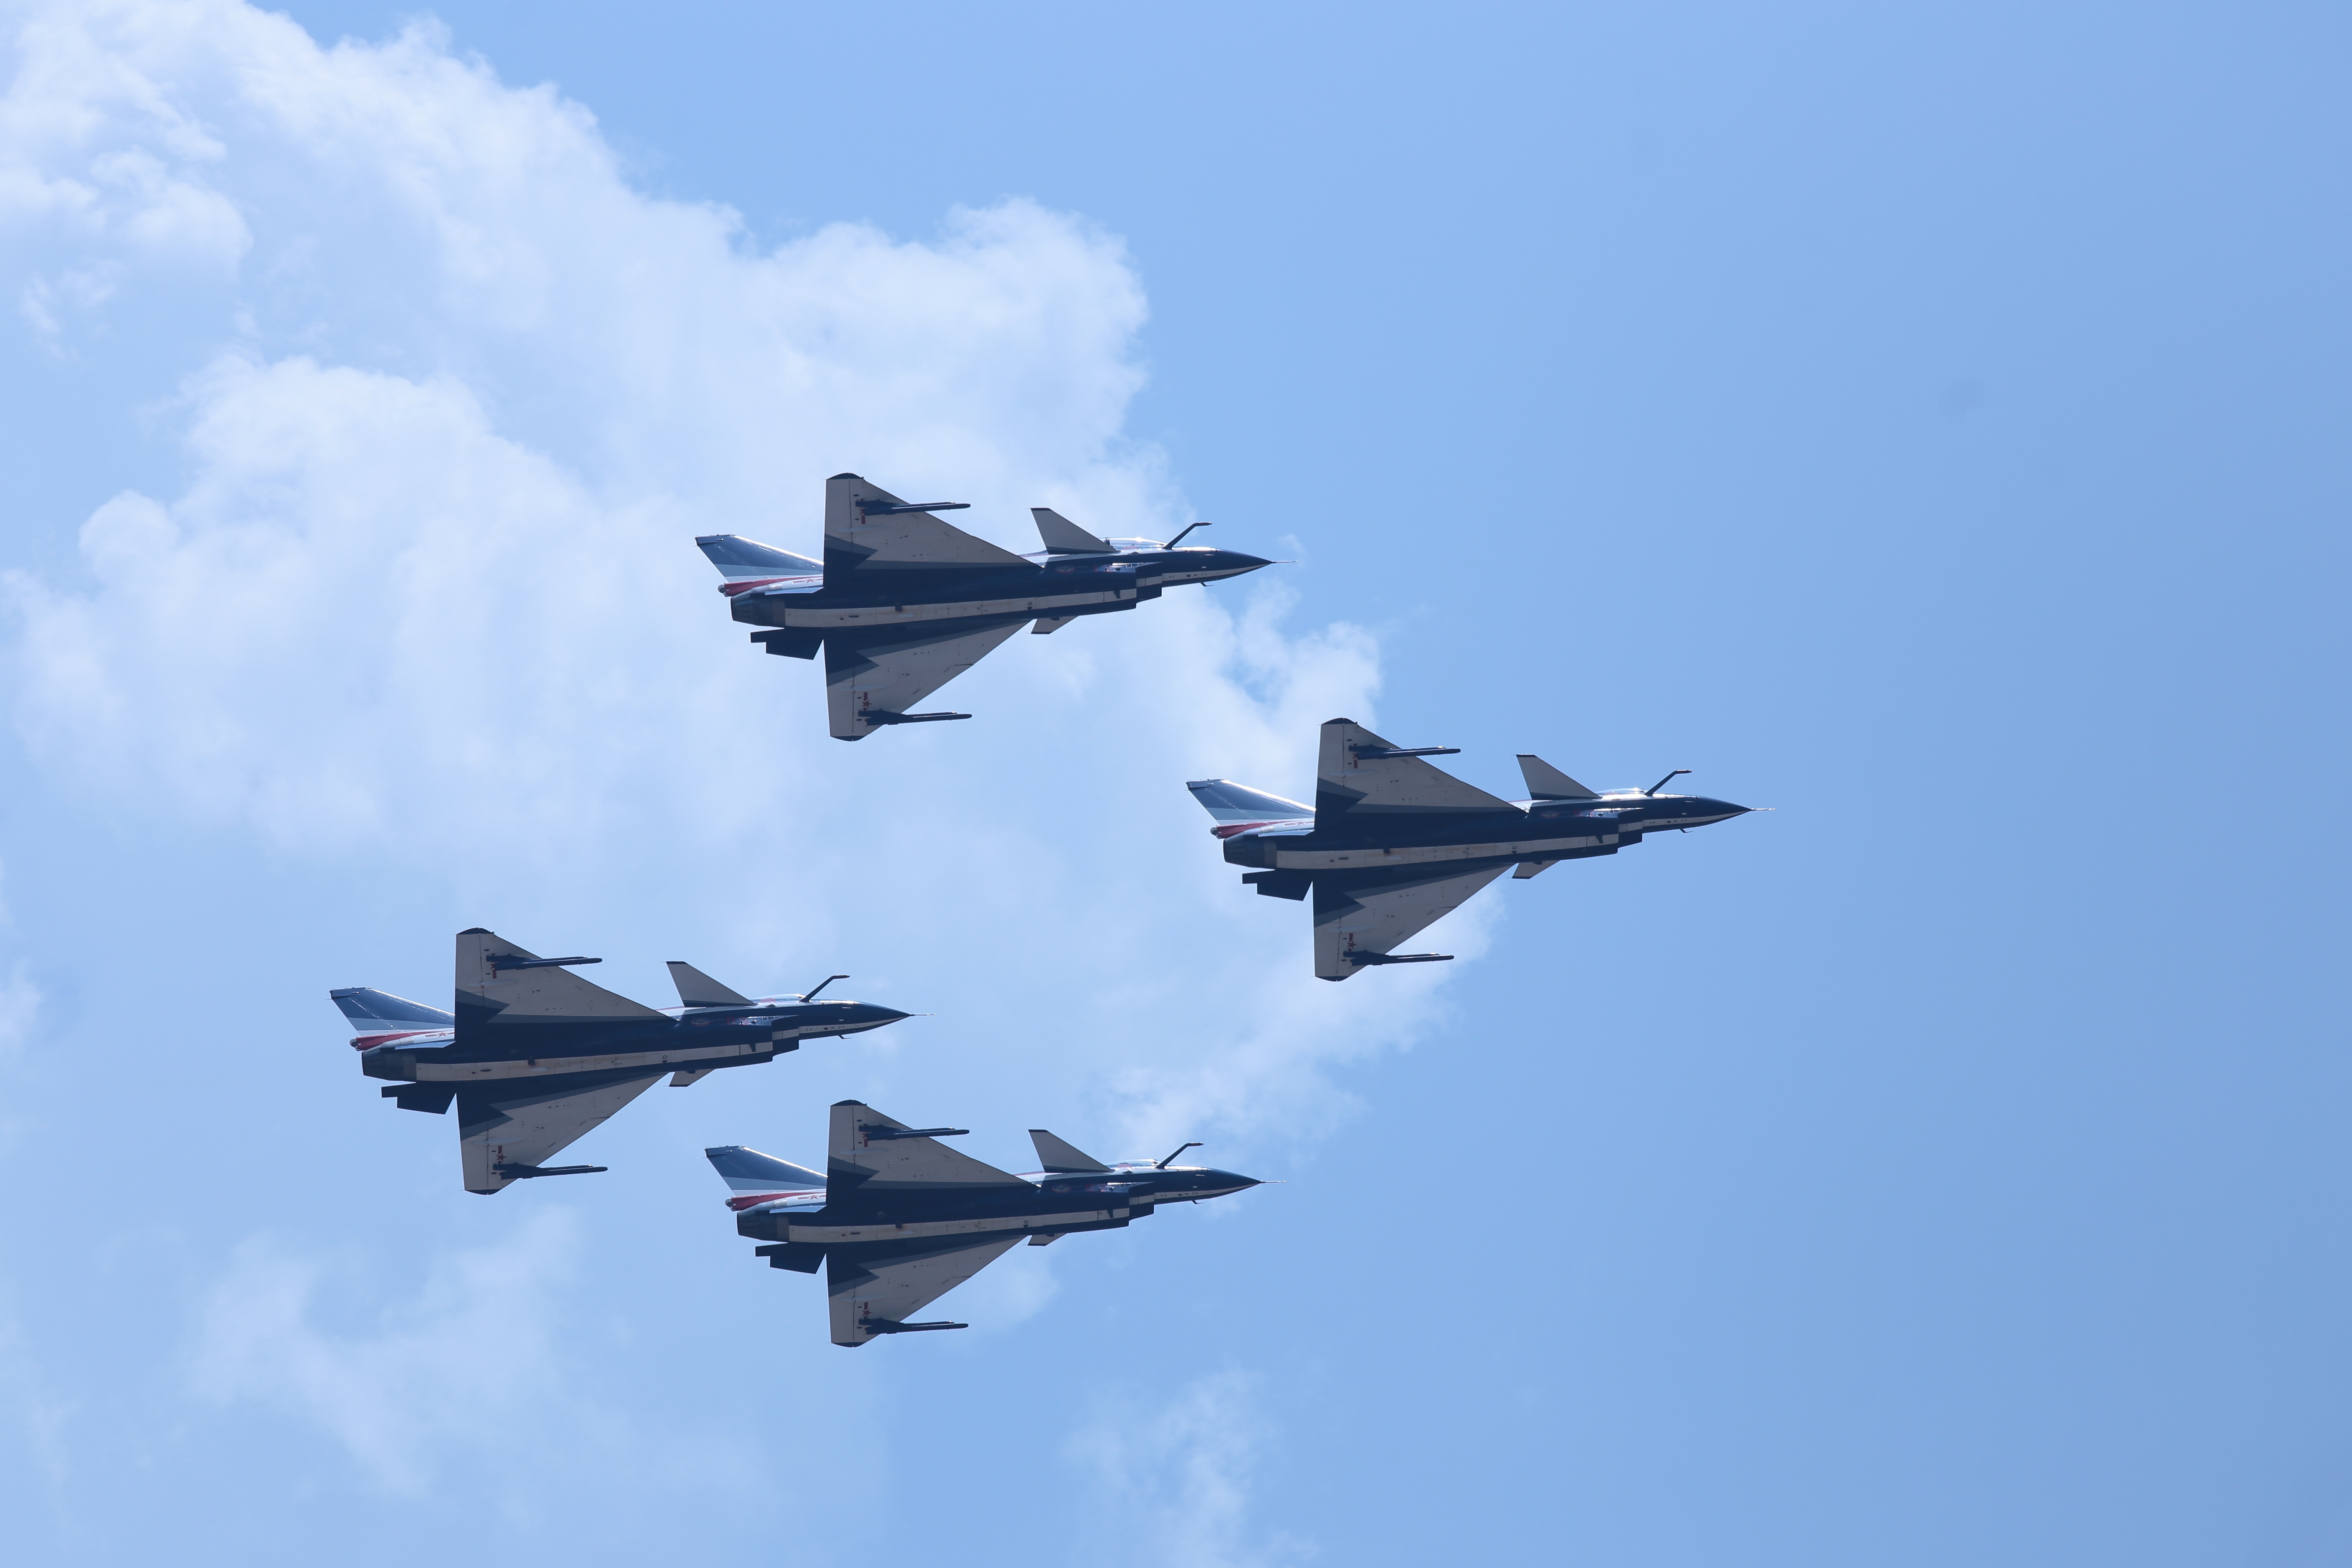
wing, airplane, aircraft, vehicle, aviation, event, air show, air force, jet aircraft, aerobatics, fighter aircraft, military aircraft, atmosphere of earth, mcdonnell douglas fa 18 hornet, boeing fa 18e f super hornet, sukhoi su 35bm